Emil Gabrielian

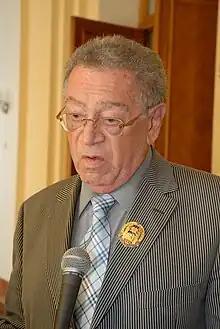

Emil Samsonovich Gabrielian (January 31, 1931 – July 20, 2010) was an Armenian physician and academician. From 1971 to 1975, he served as the Rector of Yerevan State Medical Institute, and from 1975 to 1989, he was the Minister of Health of Armenia.